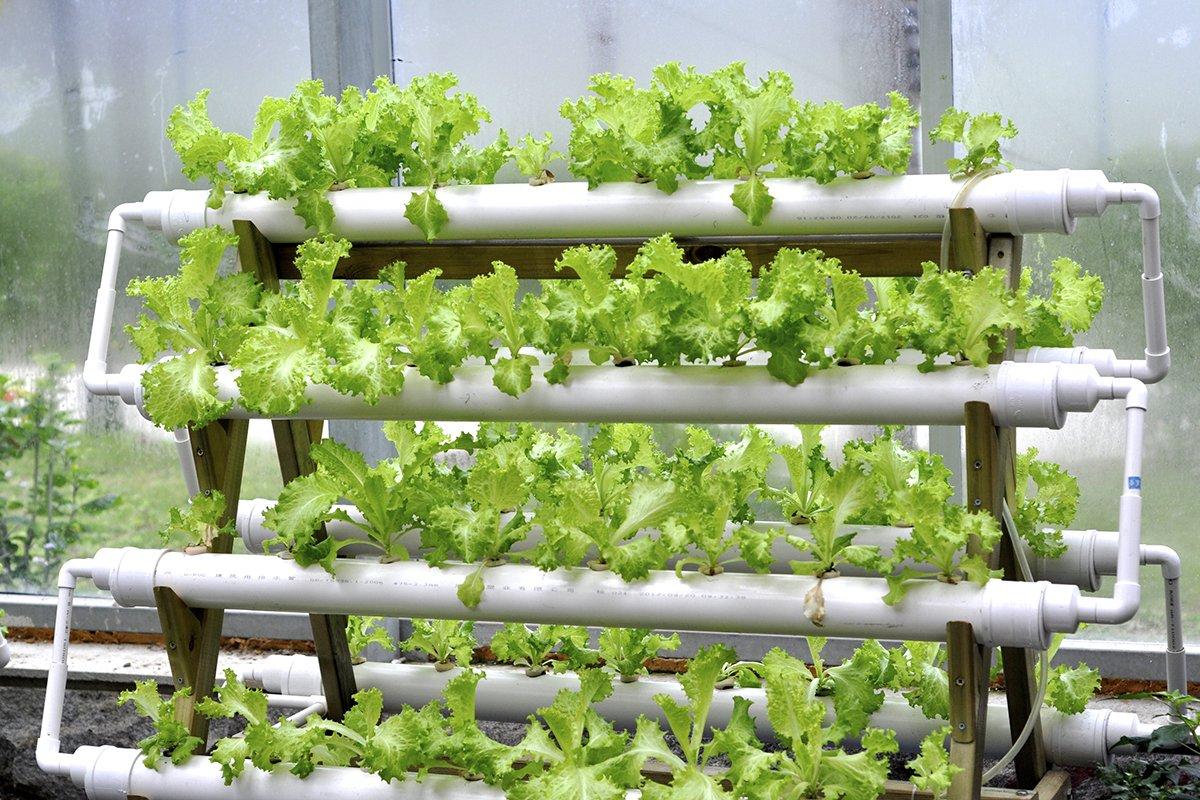
Mimea ya mbogamboga aina ya spinachi, inastawi kwa kiwango cha juu kupitia kilimo cha maji kisichotumia udongo, ndani ya vifaa vyeupe vya kisasa, vinavyohifadhi maji yenye rutuba,hewa safi na joto linalodhibitiwa,vinasambaza virutubisho moja kwa moja kwenye kila mimea kwa ukuaji bora na wenye tija.